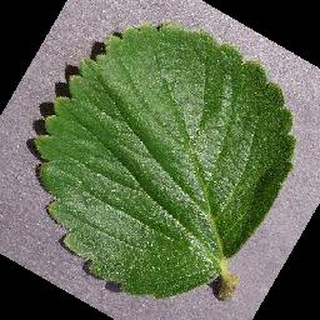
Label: healthy_strawberry